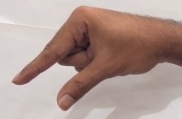
ASL sign: Q